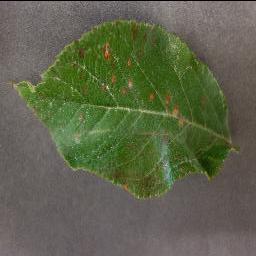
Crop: apple
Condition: cedar_rust